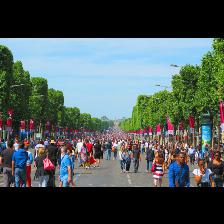
Label: Human